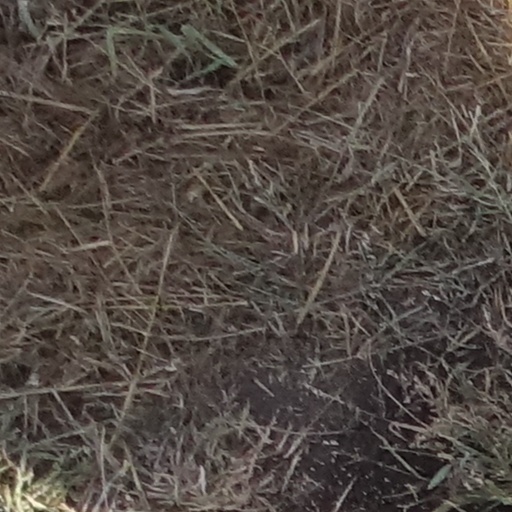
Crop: sorghum